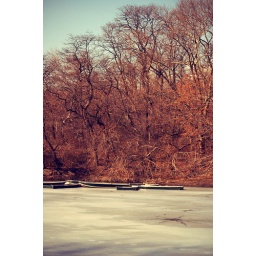
A cold day indeed. The boat lake normally bsutling in the summer with tourists completely frozen